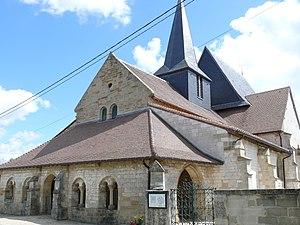
Ponthion - Eglise Saint-Symphorien
Ponthion est une commune française, située dans le département de la Marne en région Grand Est.
L'église Saint-Symphorien de Ponthion est une église gothique construite au XVᵉ siècle, dédiée à saint Symphorien et située dans le département de la Marne.
Cet article recense les monuments historiques français classés en 1924.